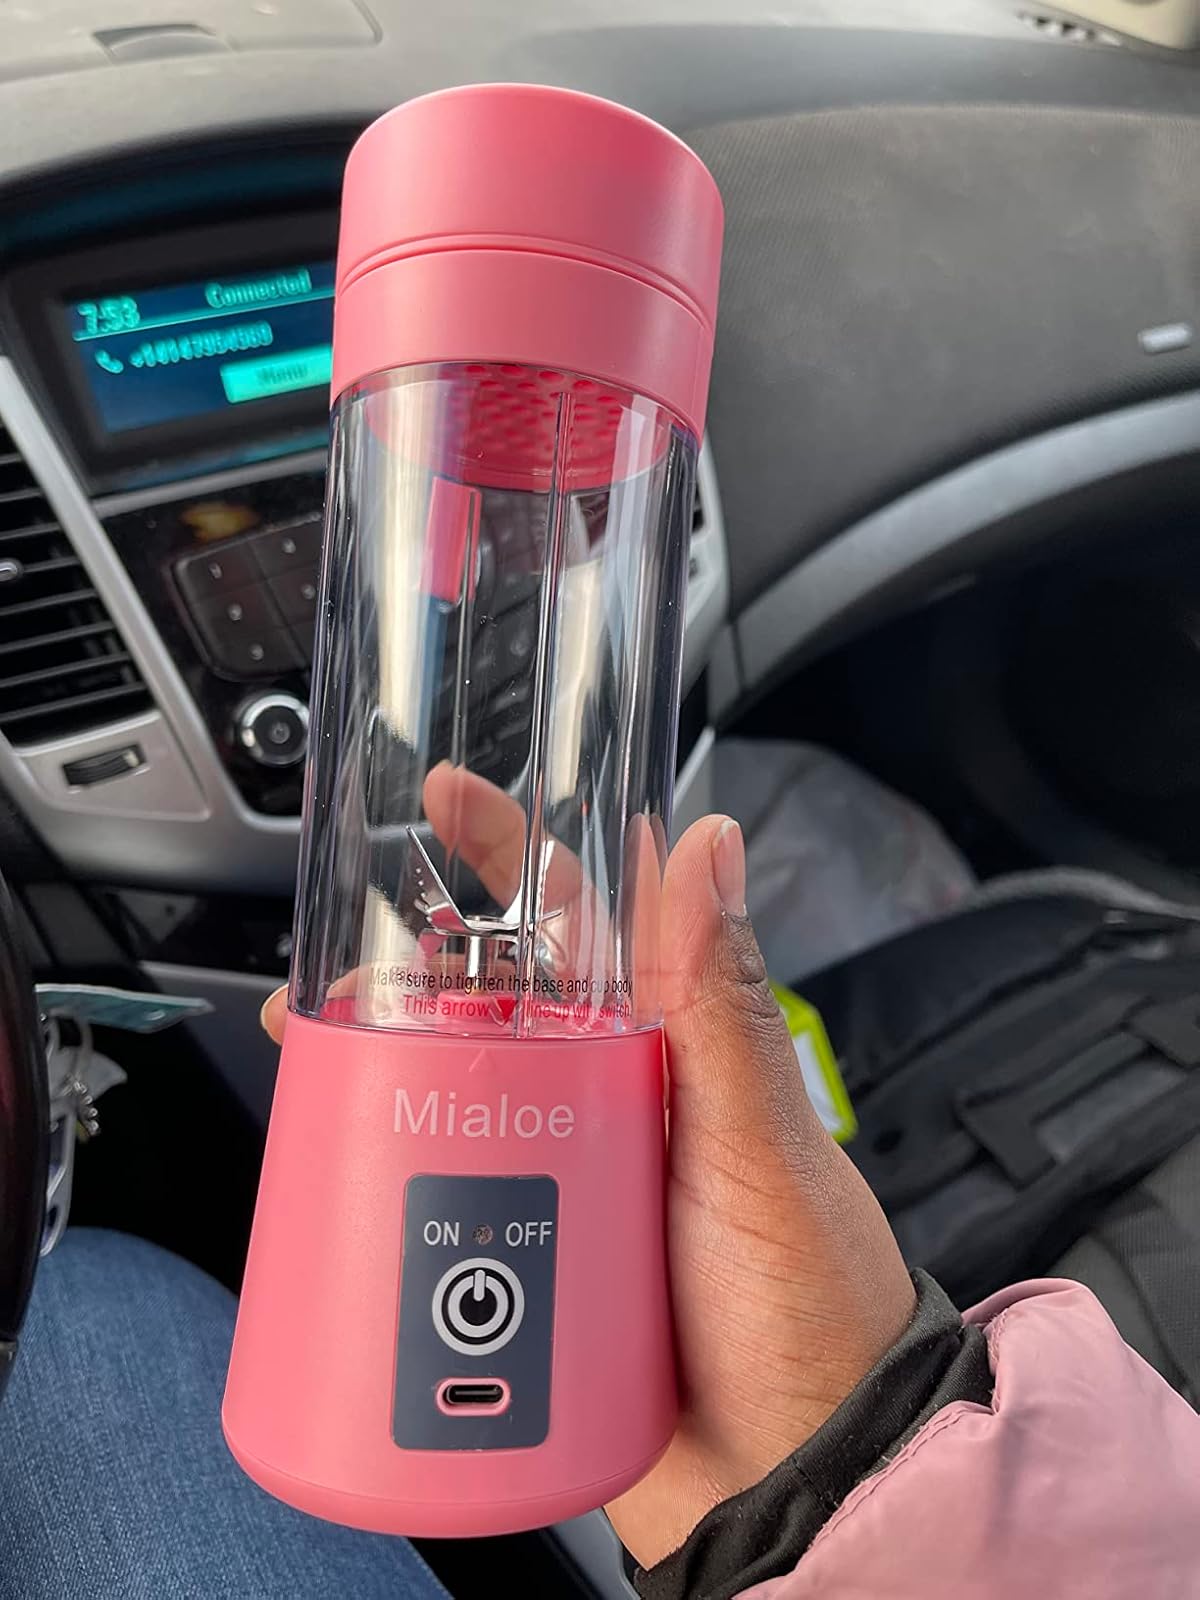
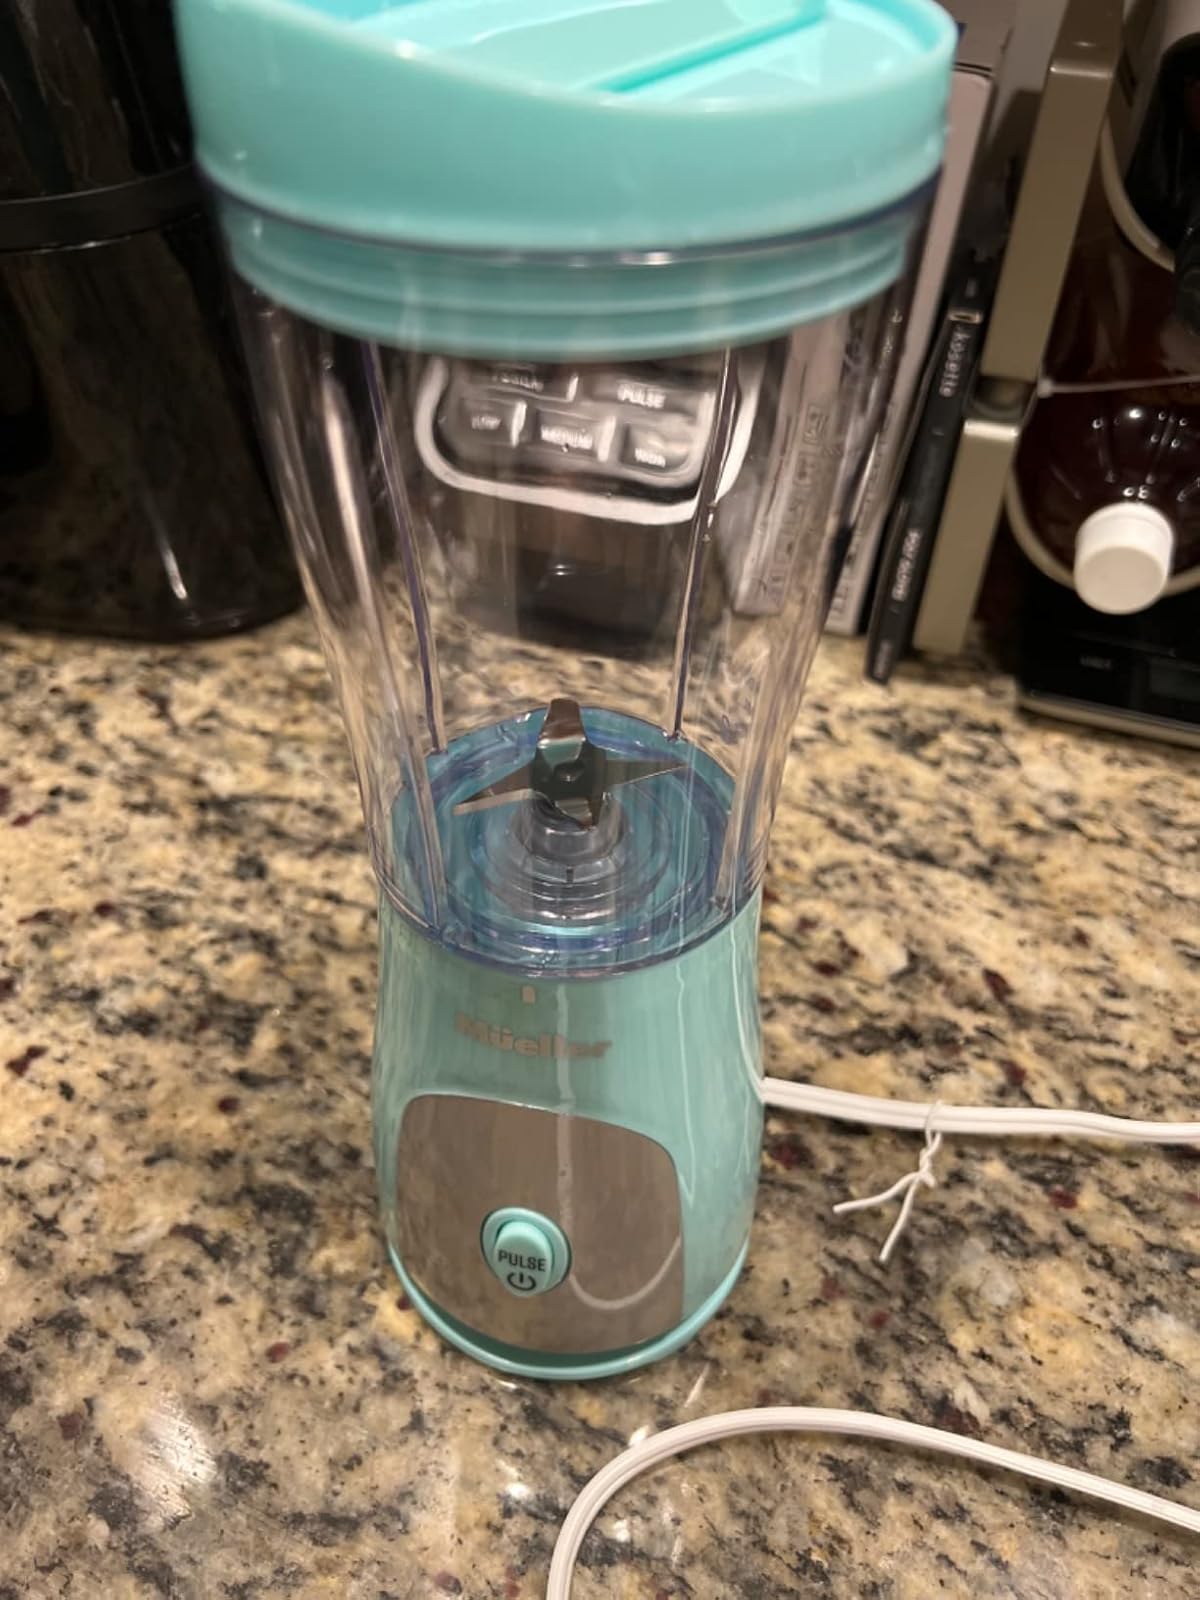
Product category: items_blender
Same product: no